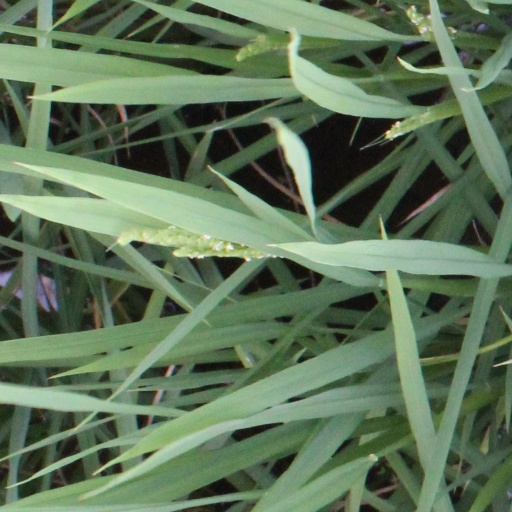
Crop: rice